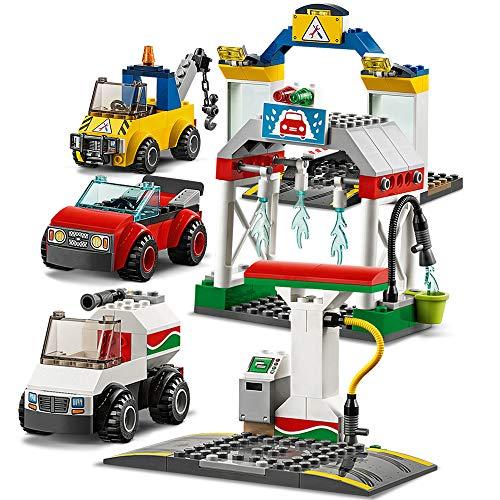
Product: LEGO City Garage Center 60232 Building Kit, New 2019 (234 Pieces)
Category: Toys & Games | Building Toys | Building Sets
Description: This LEGO City Garage Center 60232 cool toy for kids makes a great gift for kids and can be built together with all other original LEGO sets and bricks for more creative play.
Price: $49.95
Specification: ProductDimensions:15x10.3x2.2inches|ItemWeight:3.52ounces|ShippingWeight:1.37pounds|ASIN:B07PZQ133B|Itemmodelnumber:6251757|Manufacturerrecommendedage:4yearsandup